Likani Villa

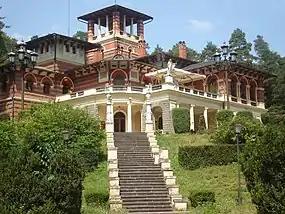
Likani Palace

Romanov Palace also known as Likani Palace, is a palace located in Likani, Georgia. The palace was designed by Leon Benois for Grand Duke Nicholas Mikhailovich of Russia.